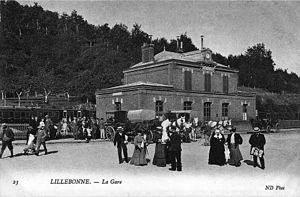
La gare de Lillebonne vers 1900. Depuis elle a été fermée et détruite.
La gare de Lillebonne est une gare ferroviaire française de la ligne de Bréauté - Beuzeville à Gravenchon-Port-Jérôme, située sur le territoire de la commune de Lillebonne dans le département de la Seine-Maritime en région Normandie.
La ligne de Bréauté - Beuzeville à Gravenchon-Port-Jérôme est une ligne de chemin de fer française à écartement standard et à voie unique électrifiée reliant les villes de Bréauté et de Notre-Dame-de-Gravenchon dans le département de la Seine-Maritime.